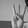
ASL letter: W